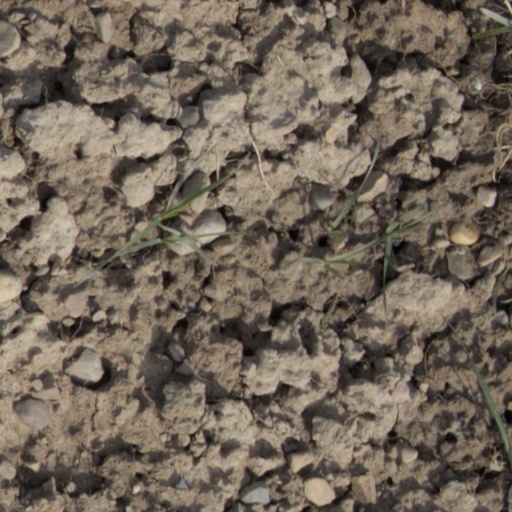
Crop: wheat